Closely Watched Trains

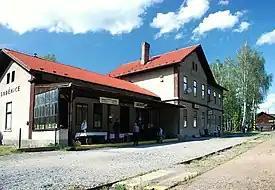
The station building in Loděnice where the film was shot

The film is based on a 1965 novella of the same name by the noted Czech author Bohumil Hrabal, whose work Jiří Menzel had previously adapted to make "The Death of Mr. Balthazar", his segment of the anthology film of Hrabal stories "Pearls of the Deep" (1965). Barrandov Studios first offered this project to the more experienced directors Evald Schorm and Věra Chytilová ("Closely Watched Trains" was the first feature film directed by Menzel), but neither of them saw a way to adapt the book to film. Menzel and Hrabal worked together closely on the script, making a number of modifications to the novel.